Agatha Christie

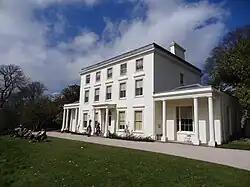
Greenway in Devon, Christie's summer home from 1938. The estate was used as a setting for some of her plots, including "Dead Man's Folly". The final episode of "Agatha Christie's Poirot" was also filmed here in 2013.

In 1946, Christie said of herself: "My chief dislikes are crowds, loud noises, gramophones and cinemas. I dislike the taste of alcohol and do not like smoking. I "do" like sun, sea, flowers, travelling, strange foods, sports, concerts, theatres, pianos, and doing embroidery."